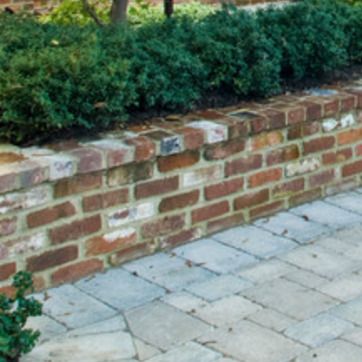
Material: brick